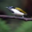
Label: bird